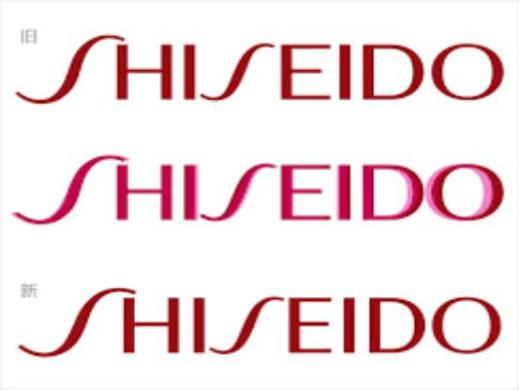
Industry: Necessities